Heinkel He 100

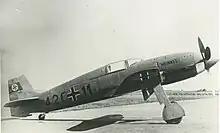
He 100 V8 prototype, 1938.

Walter Günter, one half of the famous Günter brothers, looked at the existing He 112, which had already been heavily revised into the He 112B version, and decided it had reached the end of its development and started a completely new design, "Projekt 1035". Learning from past mistakes on the 112 project, the design was to be as easy to build as possible yet was a design goal. To ease production, the new design had considerably fewer parts than the 112 and those that remained contained fewer compound curves. In comparison, the 112 had 2,885 parts and 26,864 rivets, while the P.1035 was made of 969 unique parts with 11,543 rivets. The new straight-edged wing was a source of much of the savings; after building the first wings, Otto Butter reported that the reduction in complexity and rivet count (along with the Butter brothers' own explosive rivet system) saved an astonishing 1,150 man hours per wing.